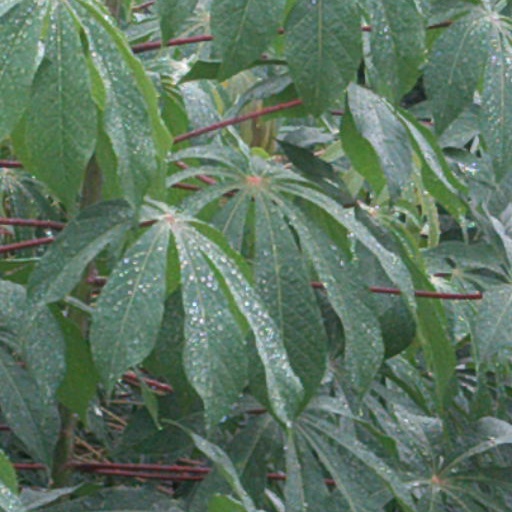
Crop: cassava